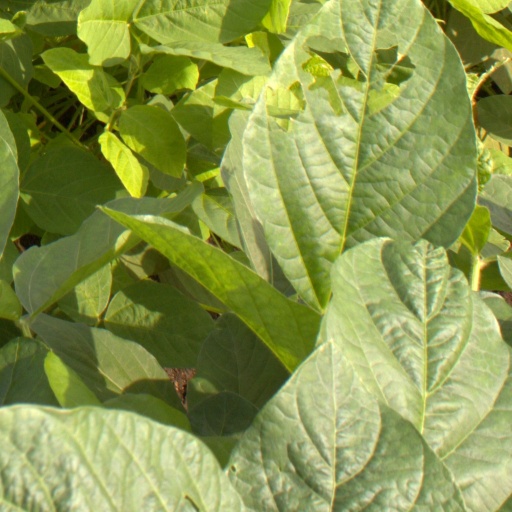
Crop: soybean